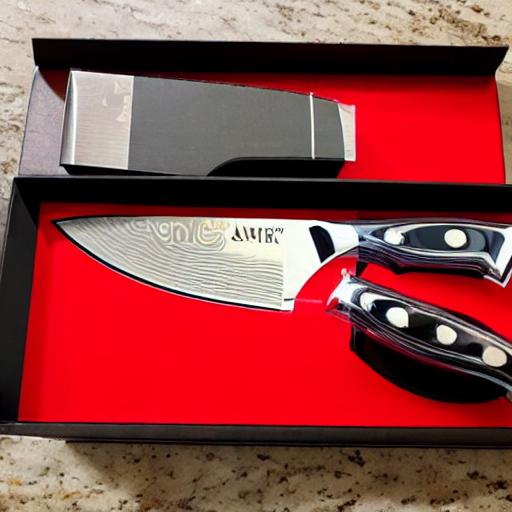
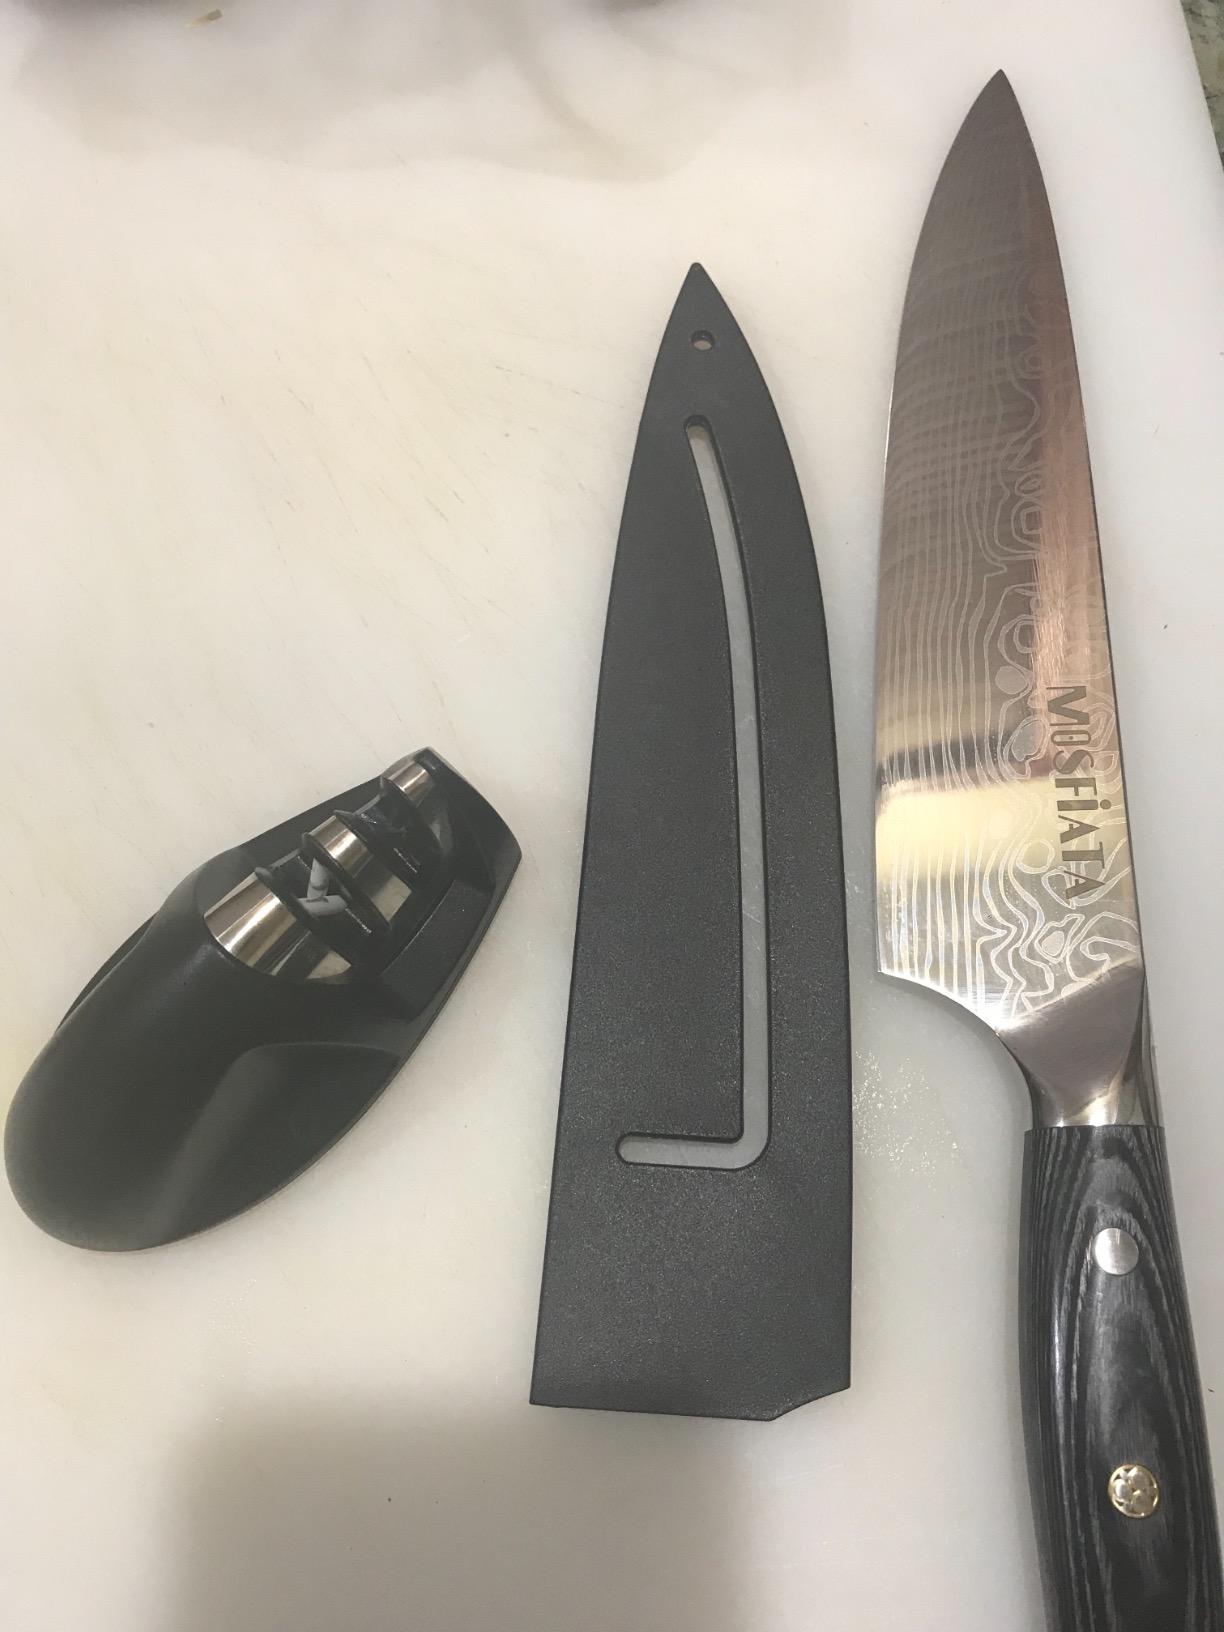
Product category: items_knife
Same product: no